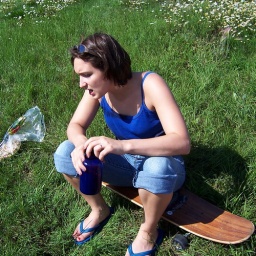
sara rocking the red wine in the nalgene bottle and bag o' granola at cuddy park, june of 2005.